Question: Please indicate a possible affordance area of the book that can be used for holding
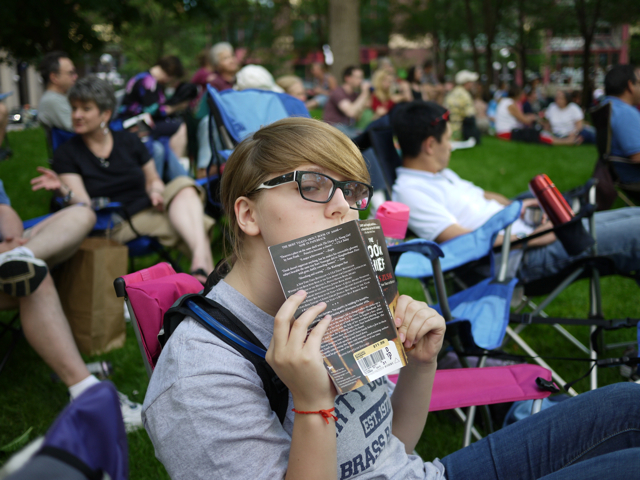
Answer: [267.895, 217.895, 410, 395.789]